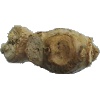
Label: ginger_root